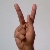
The image shows a hand gesture representing the letter 'K' in Indian Sign Language.